Joshua Tree, California

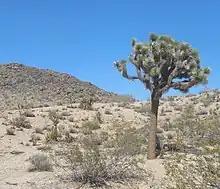
"Wilderness near the Bartlett Mountains". The community's namesake, the western Joshua Tree ("Yucca brevifolia") on October 9, 2020 became a "candidate species" under the California Endangered Species Act; the first plant species granted such protection due to the impacts of climate change.

At the 2010 census Joshua Tree had a population of 7,414. The population density was . The racial makeup of Joshua Tree was 6,176 (83.3%) White (73.9% Non-Hispanic White), 234 (3.2%) African American, 84 (1.1%) Native American, 104 (1.4%) Asian, 18 (0.2%) Pacific Islander, 368 (5.0%) from other races, and 430 (5.8%) from two or more races. Hispanic or Latino of any race were 1,308 persons (17.6%).